Warren Hills Regional School District

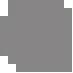
Warren Hills Regional School District

The Warren Hills Regional School District is comprehensive public school district located in Warren County, in the U.S. state of New Jersey, that serves seventh grade through twelfth grades. The district includes students from the municipalities of Franklin Township, Mansfield Township, Washington Borough and Washington Township, while students from Oxford Township attend the district's high school for grades 9-12 as part of a sending/receiving relationship.